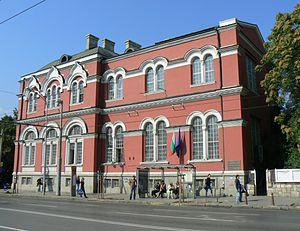
L'Académie nationale des arts est un établissement d’enseignement supérieur en Sofia, Bulgarie. Elle a été créée en 1896.